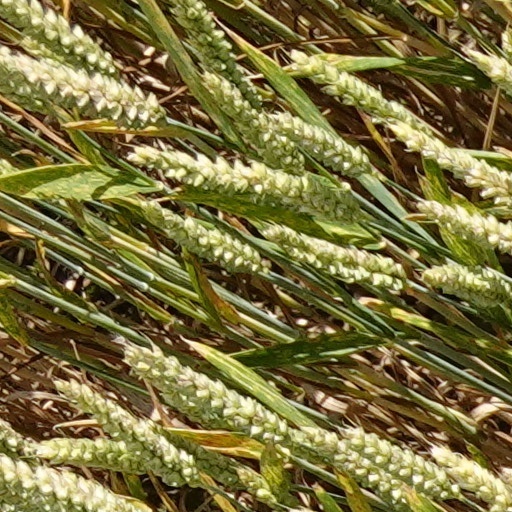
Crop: wheat